Hogtown, Florida

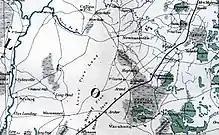
Detail of map showing location of Hogtown in relation to Gainesville in 1865

In 1824, Hogtown's population was 14. After the acquisition of Florida by the United States, white settlers began moving into the area. The 1823 Treaty of Moultrie Creek obliged the Seminoles to move to a reservation in central Florida. Under the terms of the treaty, Chief John Mico received $20 as compensation for the "improvements" the Seminoles had made in Hogtown.